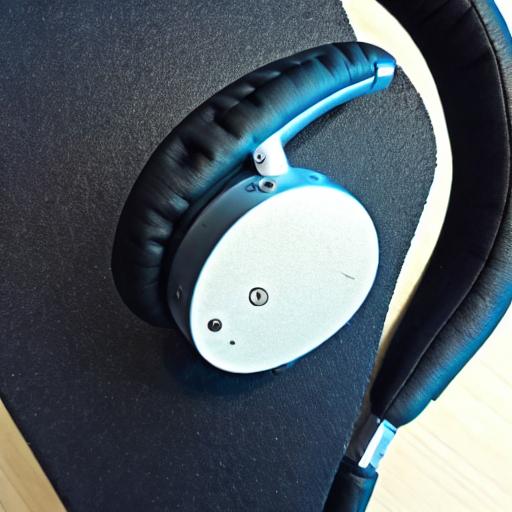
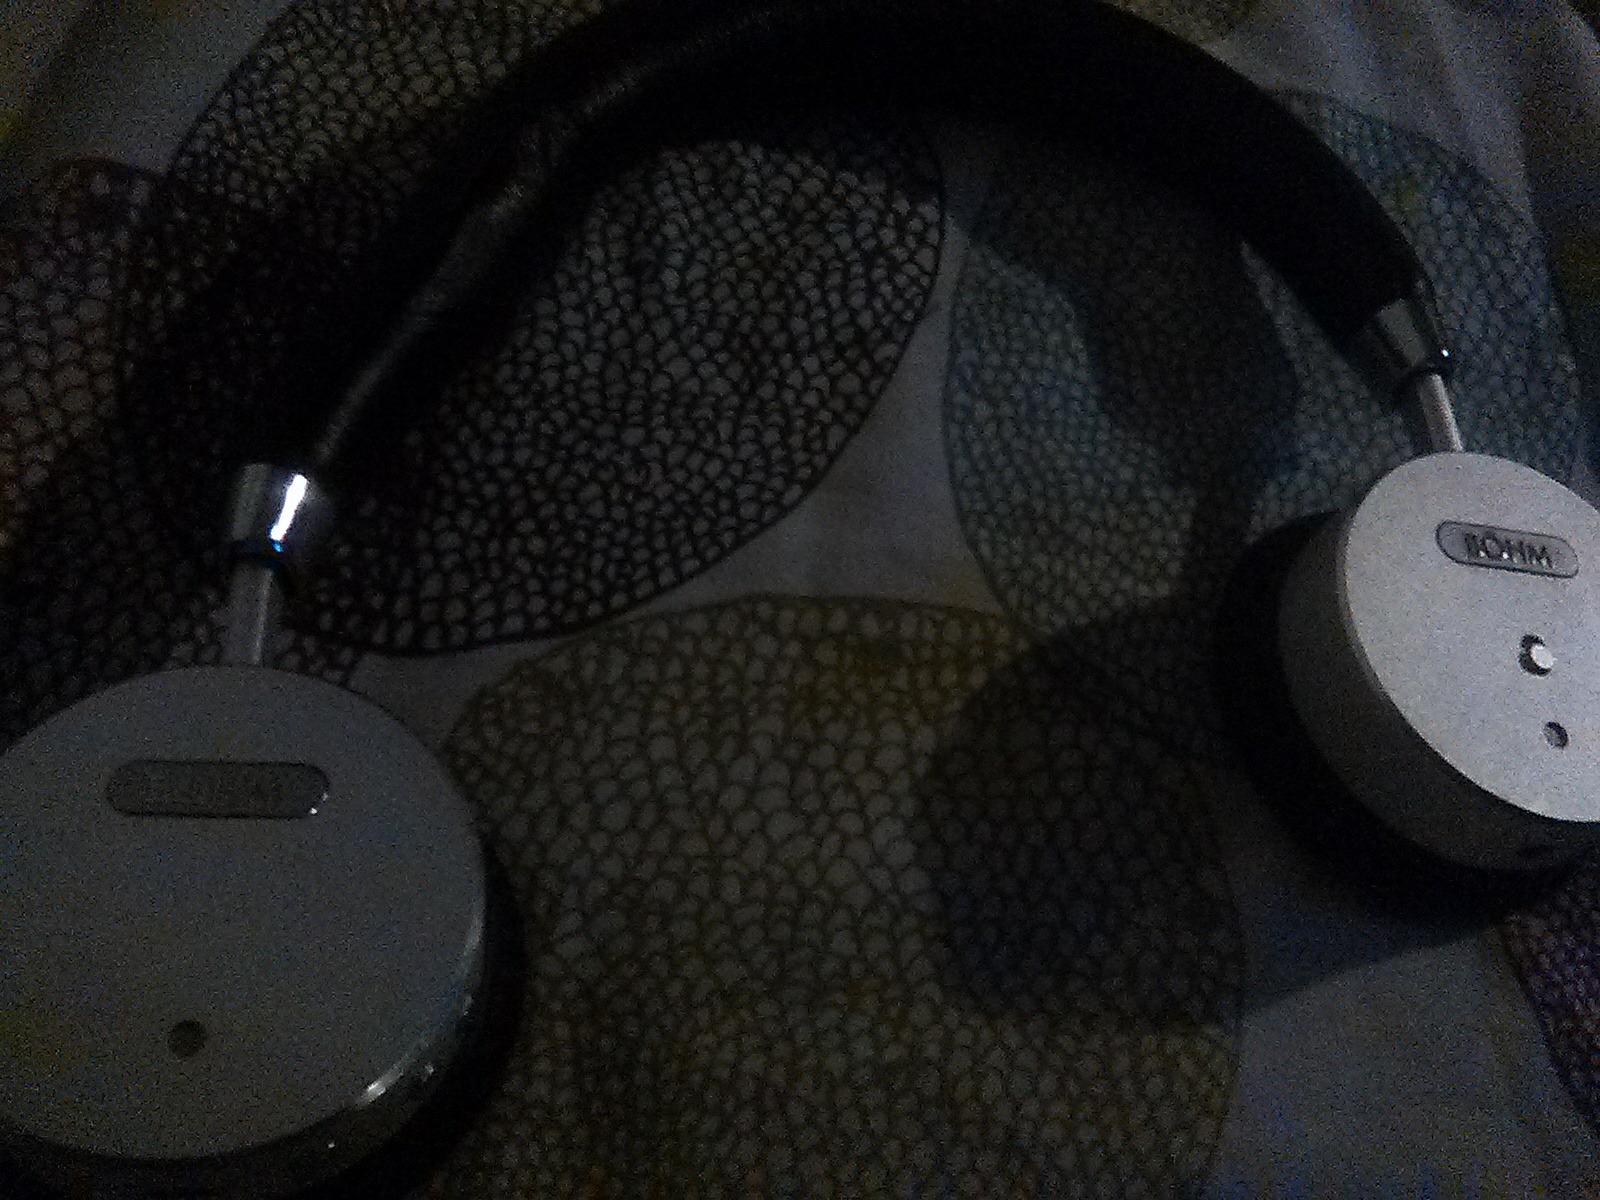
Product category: headphones
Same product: no